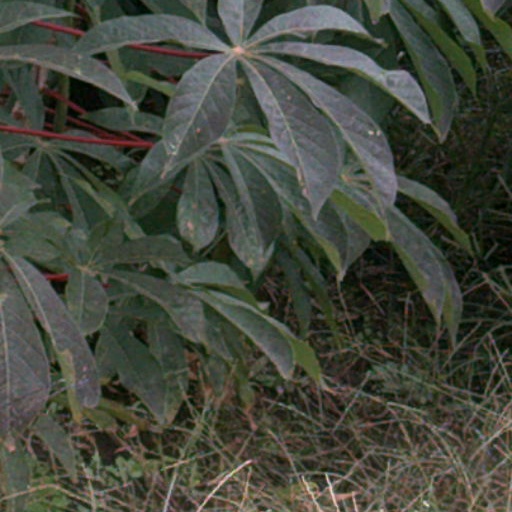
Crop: cassava